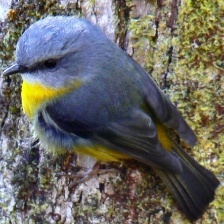
Species: EASTERN YELLOW ROBIN
Scientific name: EOPSALTRIA AUSTRALIS
ImageNet parent category: robin